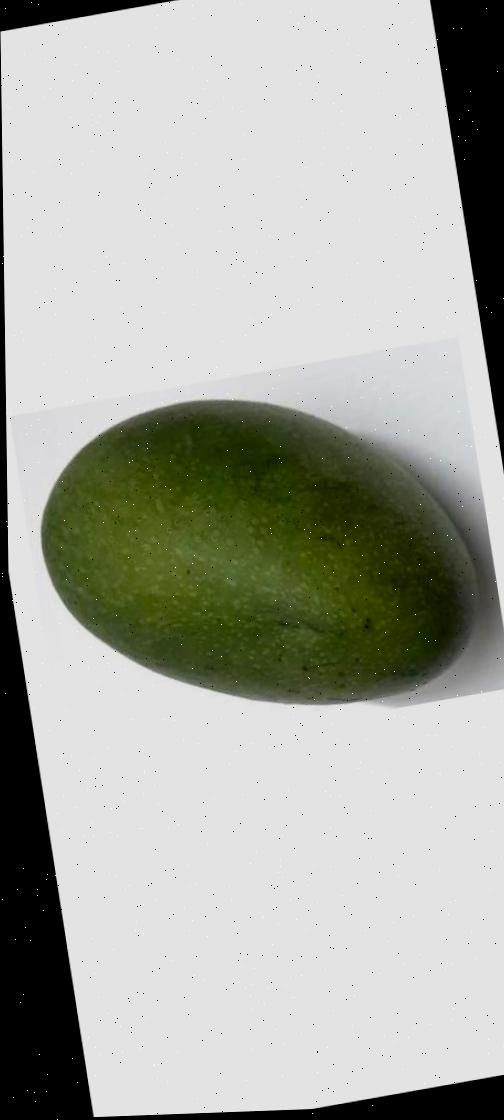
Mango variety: Ashshina Zhinuk